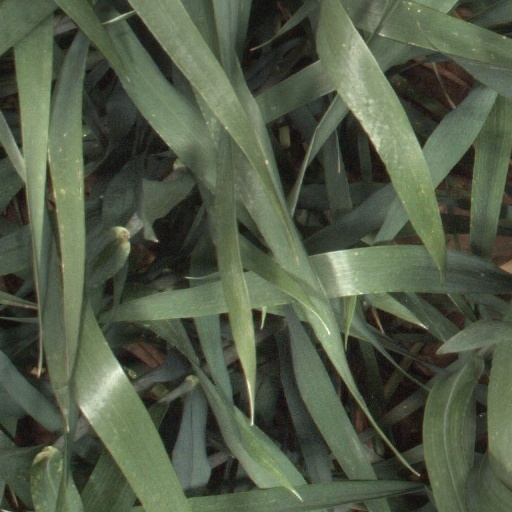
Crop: wheat